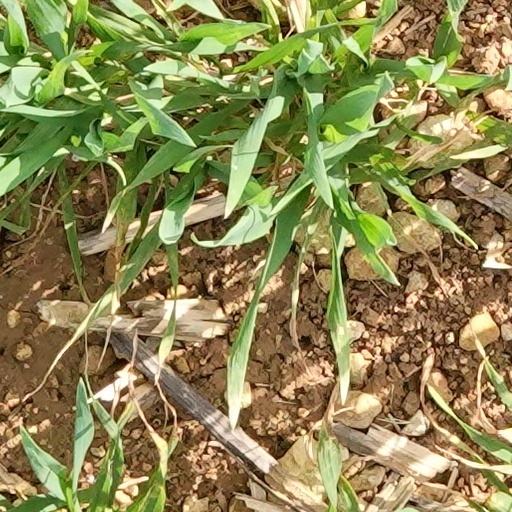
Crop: wheat